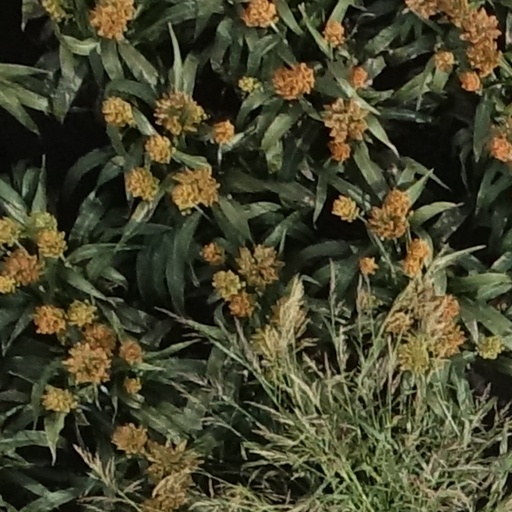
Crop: sorghum